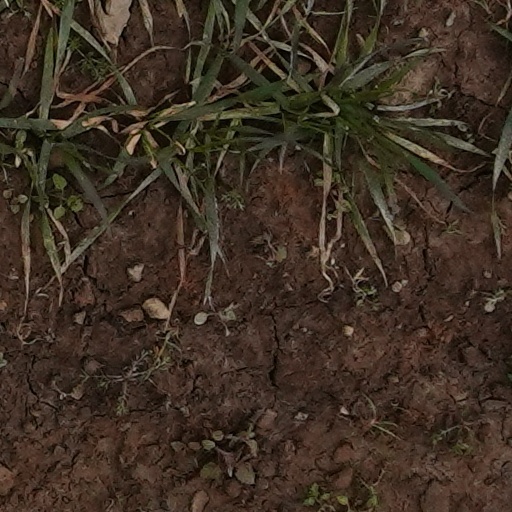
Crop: wheat